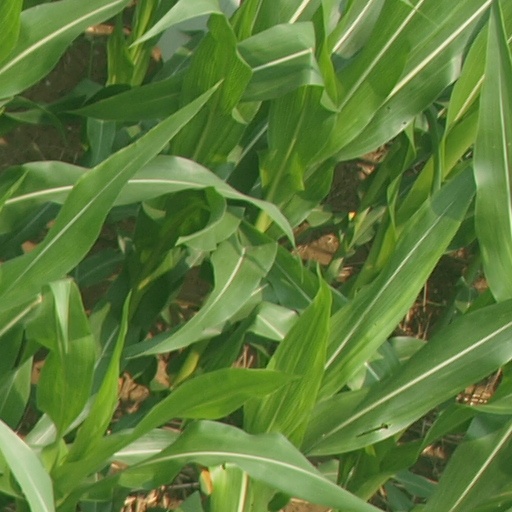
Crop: maize; corn